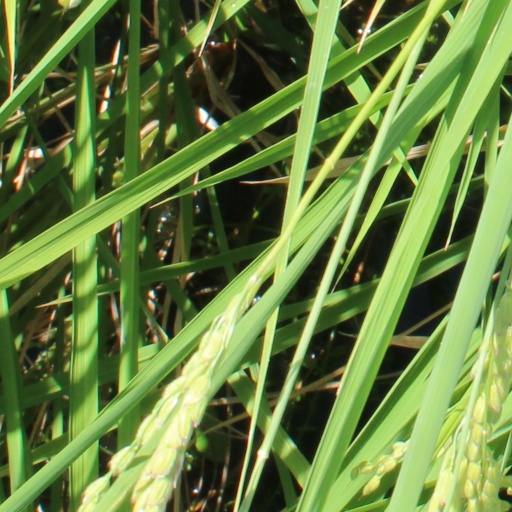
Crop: rice